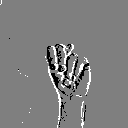
ASL letter: n